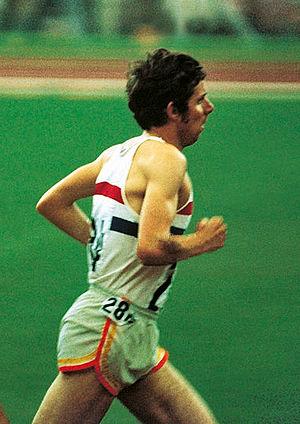
Brendan Foster est un athlète britannique spécialiste des courses de fond.